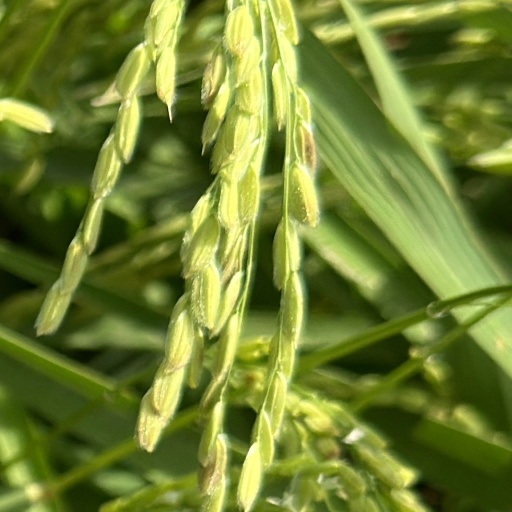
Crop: rice